Son of the Navy

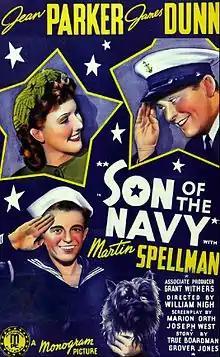
Film poster

Son of the Navy, also known as The Young Recruit in the United States, is a 1940 American comedy-drama film directed by William Nigh and starring Jean Parker, James Dunn, and Martin Spellman.